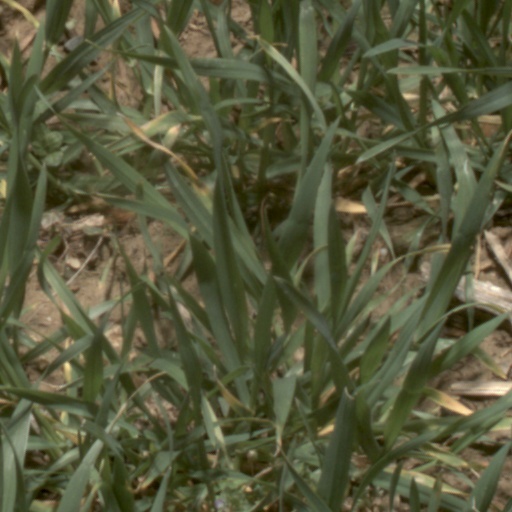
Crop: wheat